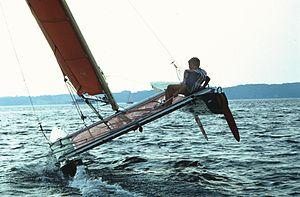
Un bateau est une construction humaine capable de flotter sur l'eau et de s'y déplacer, dirigé par ses occupants. Il répond aux besoins du transport maritime ou fluvial, et permet diverses activités telles que le transport de personnes ou de marchandises, la guerre sur mer, la pêche, la plaisance, ou d'autres services tels que la sécurité des autres bateaux.
Un catamaran de sport est un voilier léger, utilisé pour l'enseignement de la voile, la navigation de loisir, et la compétition. Le catamaran de sport permet d'atteindre facilement des vitesses inconnues par les autres voiliers, à part désormais les grands voiliers de courses transocéaniques.
Quelle que soit sa taille, un bateau est toujours constitué de plusieurs éléments de base. On trouve un flotteur constitué principalement de la coque et éventuellement d'un pont la recouvrant. Il dispose d'un système propulsif et souvent d'un système directionnel. Suivant l'utilisation du bateau, on trouve ensuite divers locaux, espaces, machines et équipements lui permettant d'assurer sa fonction.
Le nautisme à la voile est l'art de naviguer avec l'aide du vent comme force propulsive. Il s'agit d'une activité de loisir ou de compétition, voire un art de vivre, qui se pratique avec différents types d'engins, du simple flotteur comme dans le cas de la planche à voile, au véritable bateau, sur lac ou sur mer.
Un catamaran est un bateau possédant deux coques, en général parallèles l'une à côté de l'autre. Le catamaran possédant deux coques se classe donc dans la catégorie des bateaux multicoques qui comprend également le trimaran, dont le nom dérive. L'intérêt des multicoques est d'aller plus vite grâce à des coques plus fines qui vont diminuer la résistance de l'eau, d'augmenter la stabilité, ou d'augmenter la surface du pont. Ils sont principalement utilisés en tant que voiliers de plaisance, comme navires à passagers à vitesse normale ou élevée ainsi que pour certains projets militaires.